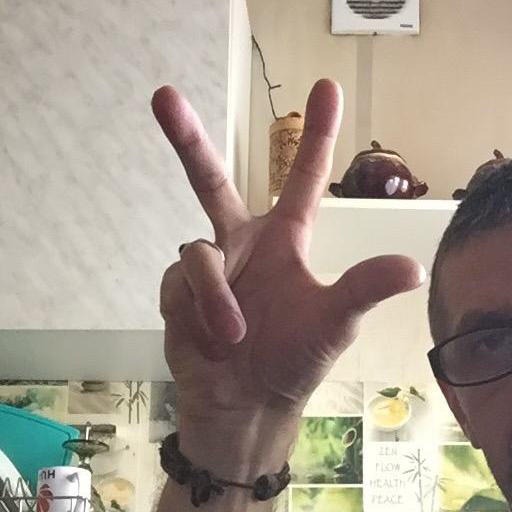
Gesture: three2